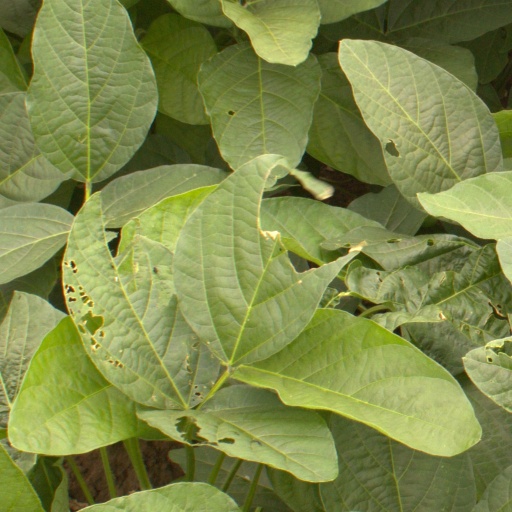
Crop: soybean